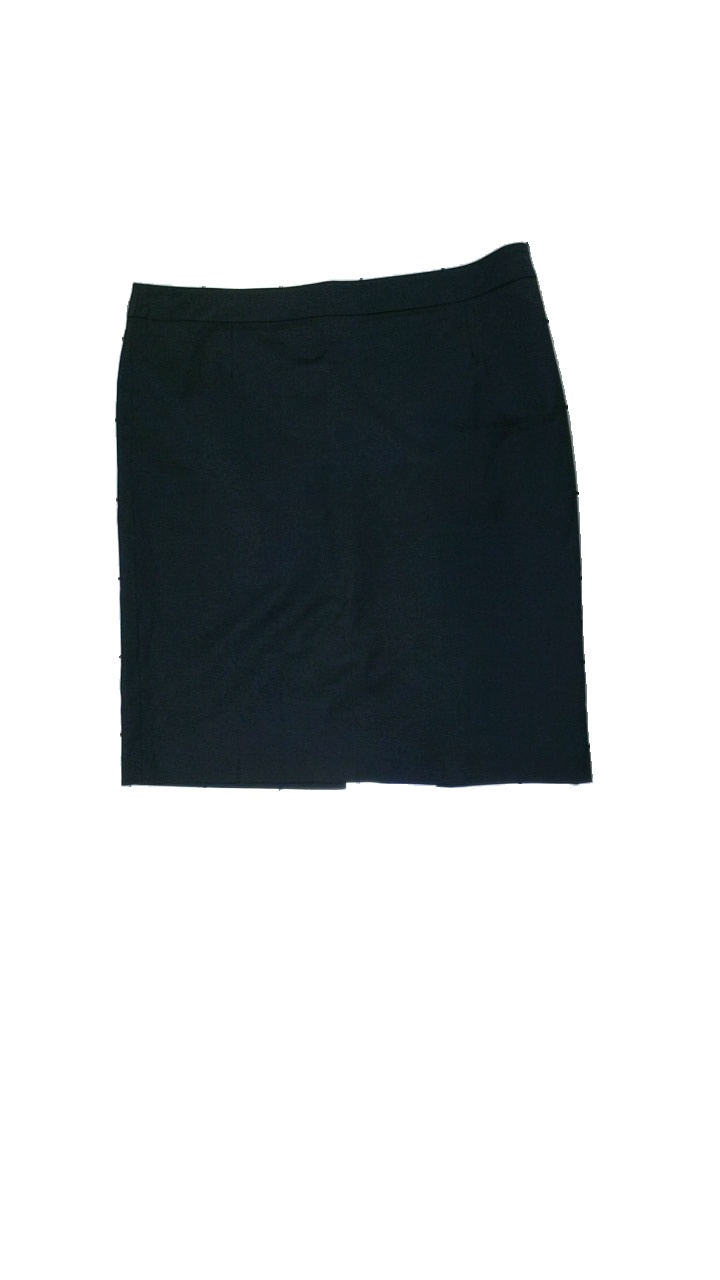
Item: Skirt (Ladies)
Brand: Turo Tailor
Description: Blue skirt
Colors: Blue
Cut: Regular
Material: unknown
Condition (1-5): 5
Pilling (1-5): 5
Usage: Reuse
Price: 50-100